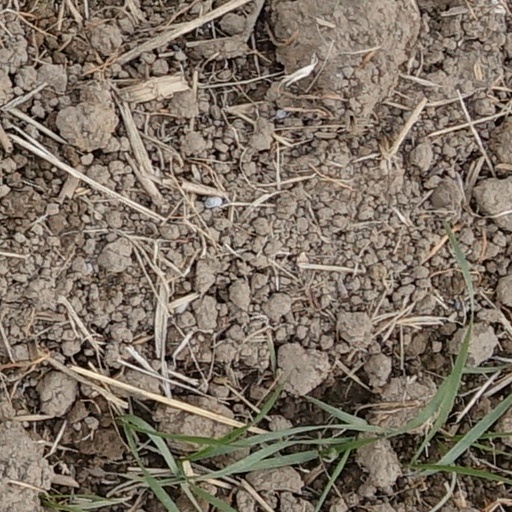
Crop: wheat